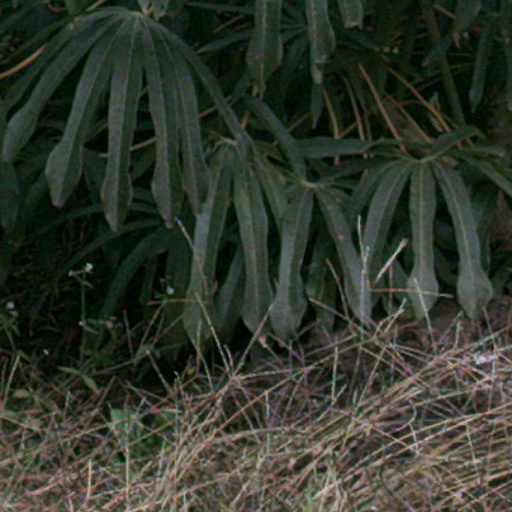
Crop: cassava